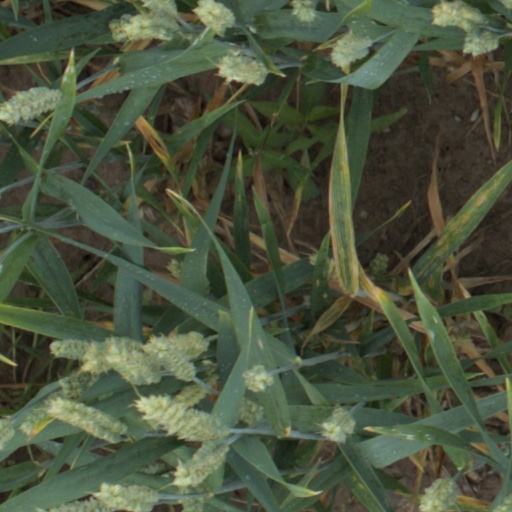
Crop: wheat